Richard Branson

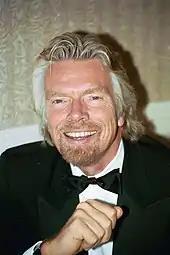
Branson in 2001

On 25 September 2004 Branson announced the signing of a deal under which a new space-tourism company, Virgin Galactic, will license the technology behind SpaceShipOne—funded by the Microsoft co-founder Paul Allen and designed by the aeronautical engineer Burt Rutan—to take paying passengers into suborbital outer space. Virgin Galactic plans to make flights available to the public with tickets priced at US$200,000 using the Scaled Composites White Knight Two. The spacecraft, SpaceShipTwo, is manufactured by The Spaceship Company, which was founded by Branson and Rutan and is now solely owned by Virgin Galactic. In 2013 Branson said that he planned to take his two children, 31-year-old Holly and 28-year-old Sam, on a trip to outer space when they ride the SpaceShipTwo rocket plane on its first public flight, then planned for 2014. As part of his promotion of the firm, Branson has added a variation of the Virgin Galactic livery to his personal business jet, the Dassault Falcon 900EX "Galactic Girl" (G-GALX).